Port of Copenhagen

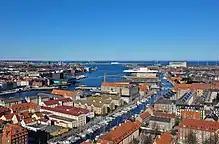
Copenhagen harbor seen from the spire of Our Saviour's Church, March 2013

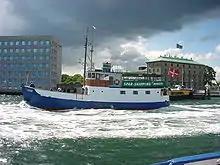
Inderhavnen, Indre By

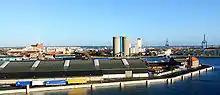
Nordhavnen

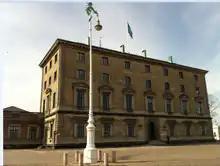
The administration building on the Esplanade

The Port of Copenhagen is the largest Danish seaport and one of the largest ports in the Baltic Sea basin. It extends from Svanemølle Beach in the north to Hvidovre in the south. Along with Malmö harbour, Copenhagen Port is operated by Copenhagen Malmö Port (CMP) and By & Havn.